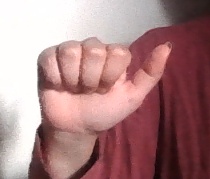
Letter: dhad